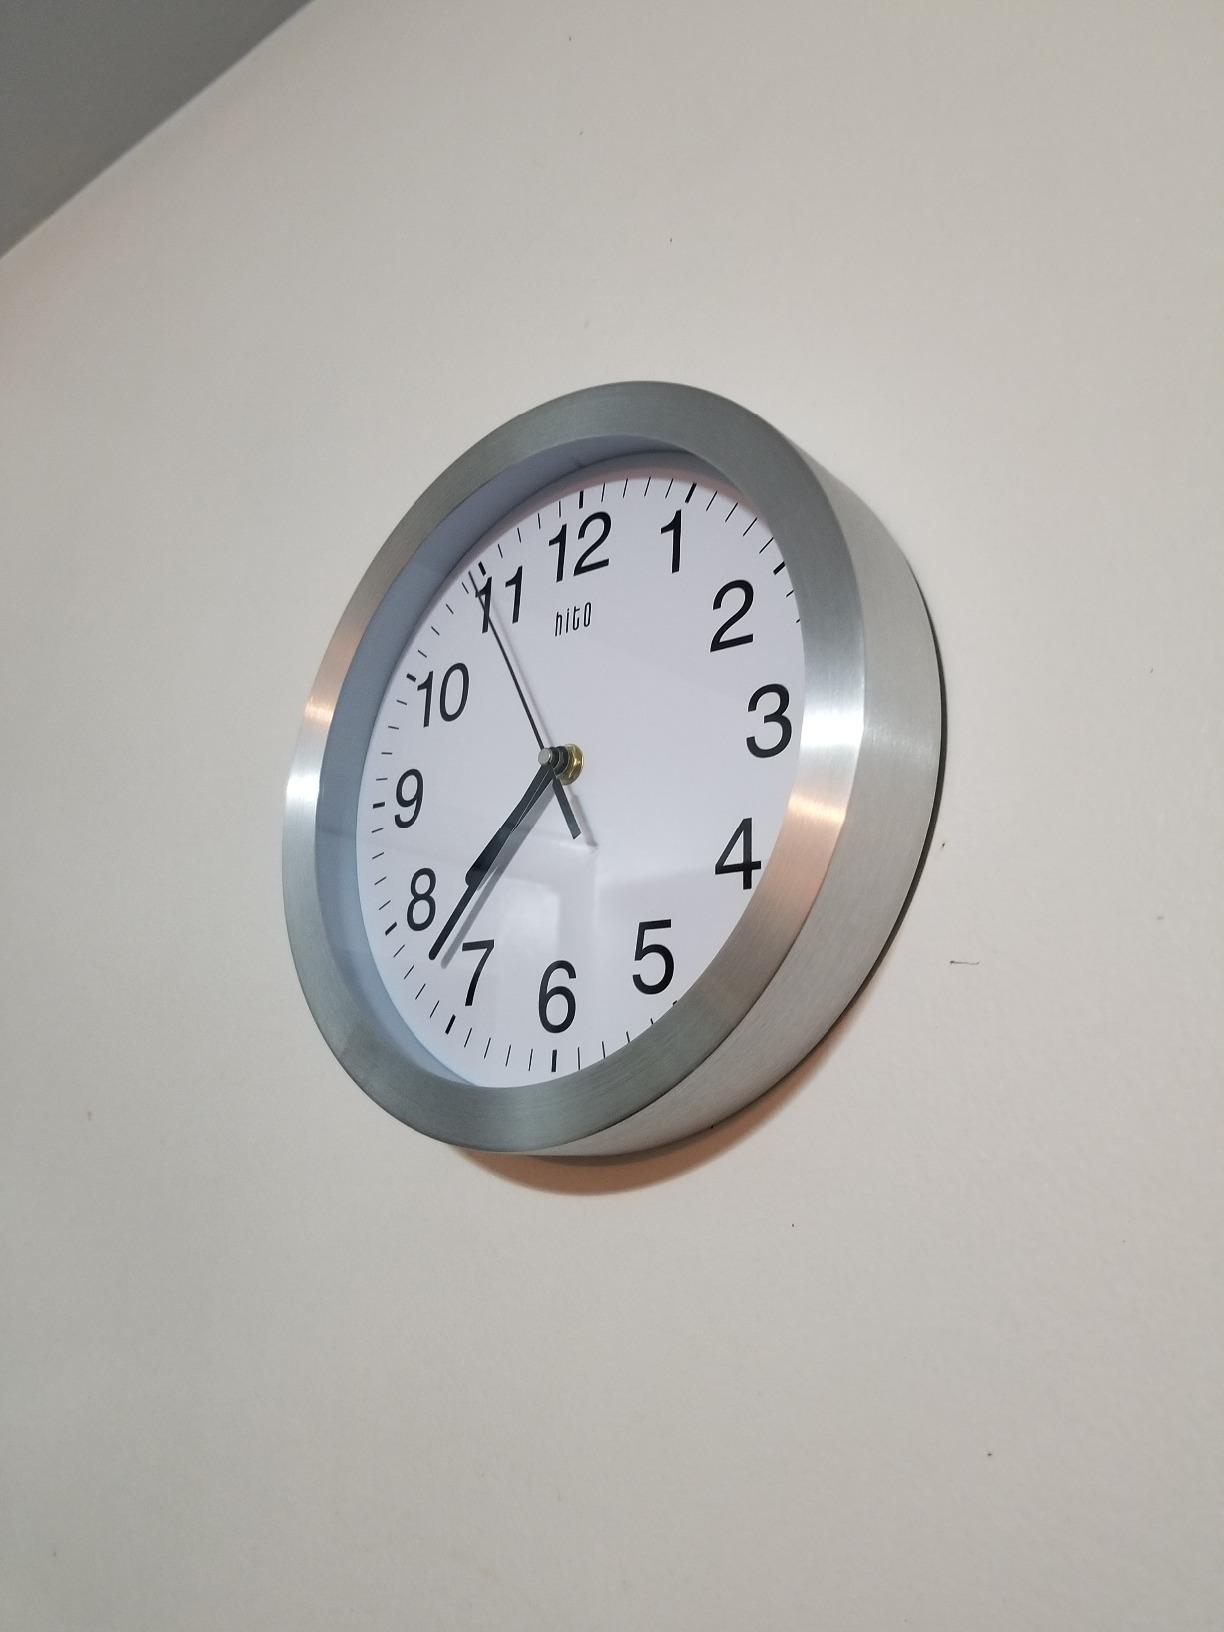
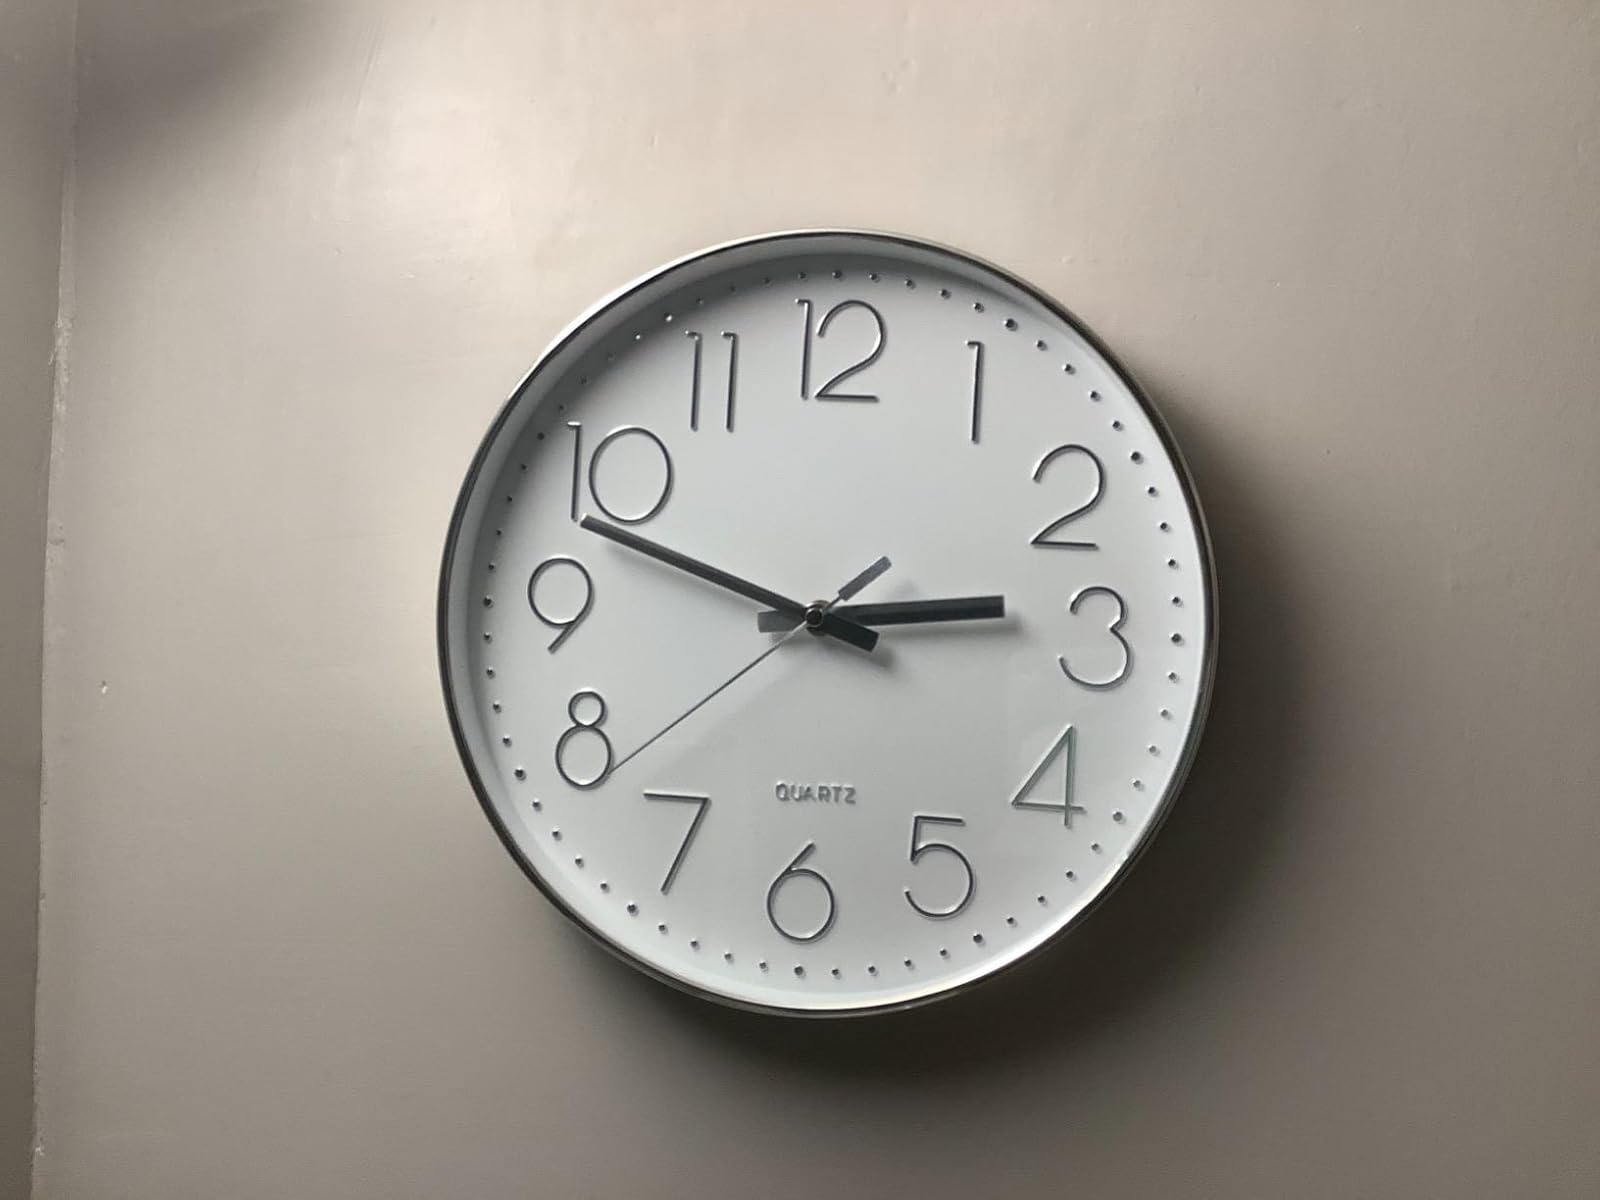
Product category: clock
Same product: no